Des Voeux Road

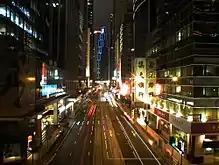
Des Voeux Road Central in Central in March 2015

Des Voeux Road Central (Chinese: 德輔道中) and Des Voeux Road West (Chinese: 德輔道西) are two roads on the north shore of Hong Kong Island, Hong Kong. They were named after the 10th Governor of Hong Kong, Sir William Des Vœux. The name was sometimes spelt with the ligature œ in pre-war documents but is nowadays spelt officially without the ligature, as Des Voeux Road.